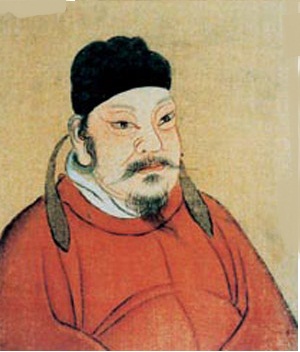
ฮั่ว ชฺวี่ปิ้ง

ฮั่ว ชฺวี่ปิ้ง (; 140 ปีก่อน ค.ศ. – 117 ปีก่อน ค.ศ.) เมื่อสิ้นชีวิตแล้วได้บรรดาศักดิ์ จิ่งหฺวันโหว (景桓侯) เป็นขุนพลและขุนนางชาวจีนของราชวงศ์ฮั่นตะวันตก ระหว่างรัชสมัยของจักรพรรดิฮั่นอู่ (汉武帝) เป็นหลานของจักรพรรดินีเว่ย์ จื่อฟู (衛子夫) มเหสีของจักรพรรดิฮั่นอู่ ทั้งเป็นหลานของขุนพลเว่ย์ ชิง (衛青) และเป็นพี่ชายของขุนพลฮั่ว กวาง (霍光)
== อ้างอิง ==
* Joseph P Yap "Wars with the Xiongnu – A translation From Zizhi tongjian" AuthorHouse (2009)
หมวดหมู่:ขุนนางสมัยราชวงศ์ฮั่น
หมวดหมู่:บุคคลในยุคราชวงศ์ฮั่นตะวันตก